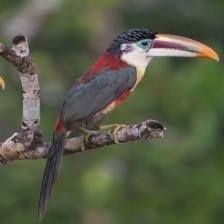
Species: CURL CRESTED ARACURI
Scientific name: PTEROGLOSSUS BEAUHARNAESII
ImageNet parent category: toucan